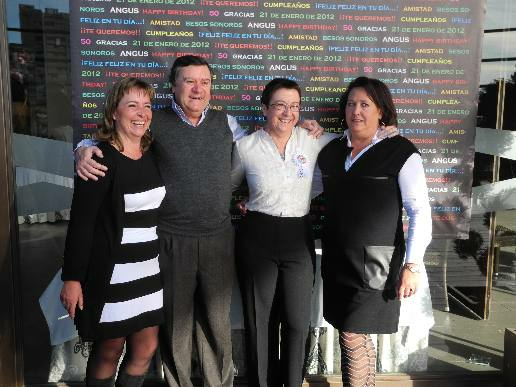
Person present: Yes